Directorate-General for Civil Protection and Emergencies

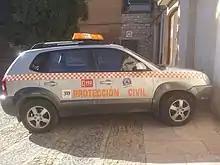
Civil Defence Vehicle in Úbeda, Andalusia.

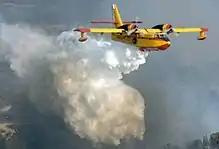
A Canadair CL-215 of the Spanish Air Force, dedicated to fight against wildfires.

The Spanish National Civil Protection System is structured through three levels: national, regional and local. It is currently regulated by the National Civil Protection System Act of 2015.